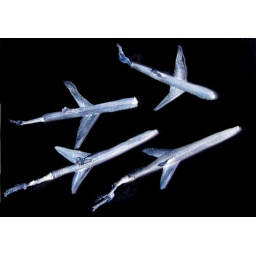
pewter planes covered in dog fish skins